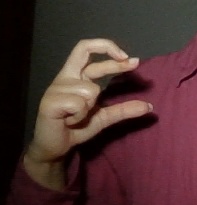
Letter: thal